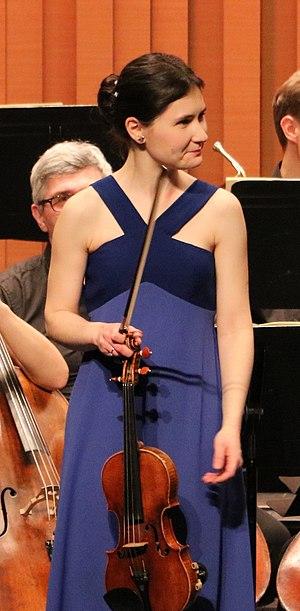
Fanny Clamagirand lors d'un concert à la Folle Journée de Nantes le 30 janvier 2019
Fanny Clamagirand, née en 1984, est une violoniste française classique. Elle joue sur un violon Matteo Goffriller fabriqué à Venise en 1700.